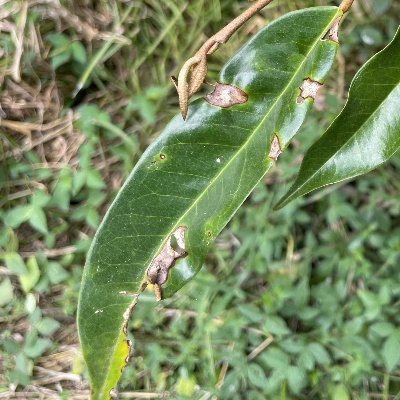
Label: Leaf_Phomopsis